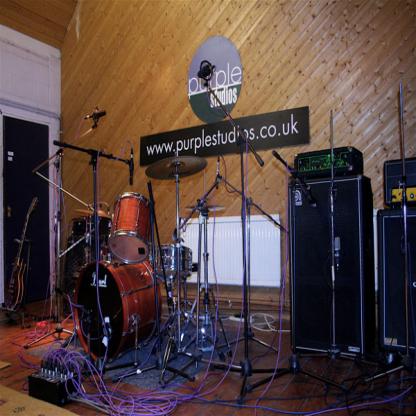
Scene: Indoor